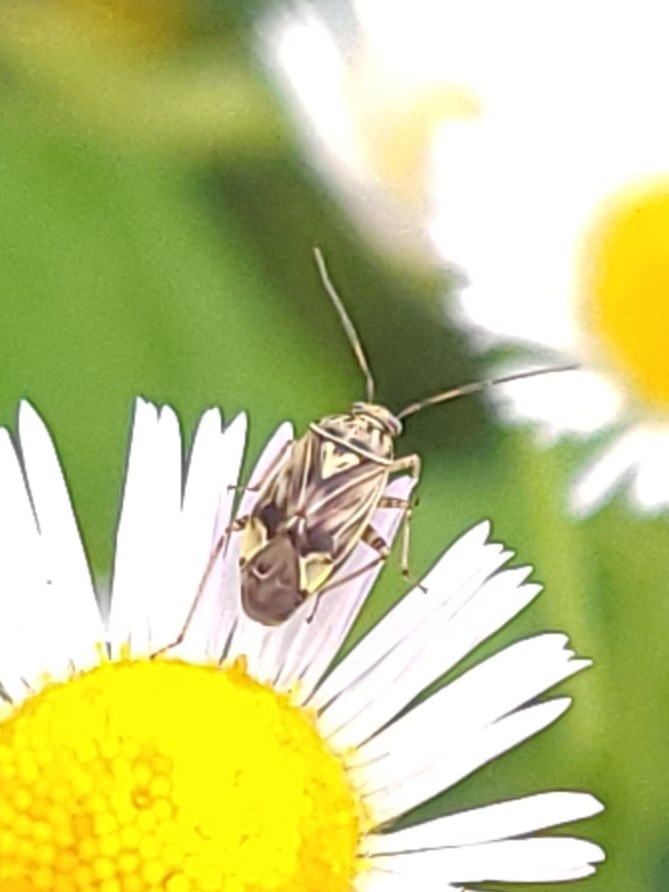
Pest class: lygus_bug